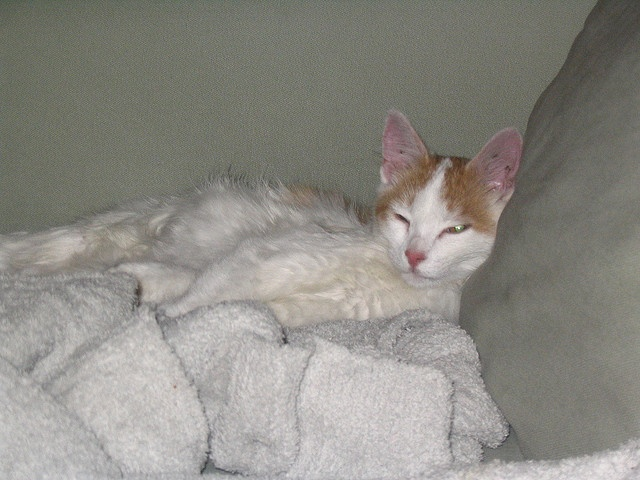
A cat laying sleeping on its side near a blanket.
a kitten is snuggled up in a blanket with a pillow
an orange and white cat is lying on a white couch
a close up of a cat laying on a pillow
A cat is laying down in a pile of towels.